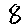
Label: 8